Cristina Rodríguez (stylist)

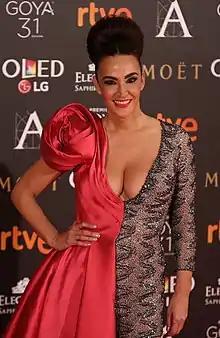
Cristina Rodríguez in 2017 at 31st Goya Awards

María Cristina Rodríguez Torres (born 5 May 1969) is a Spanish costume designer, stylist, actress and television personality. She has been nominated for the Goya Award for Best Costume Design six times for "My Heart Goes Boom!" (2020), "Don't Blame the Karma for Being an Idiot" (2016), "The Fury of a Patient Man" (2016), "Por un puñado de besos" (2014), "Three Many Weddings" (2013), and "El cónsul de Sodoma" (2009). In 2015, she presented the annual New Year's Eve celebration broadcast for Telecinco.